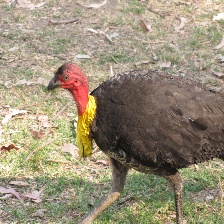
Species: BUSH TURKEY
Scientific name: ALECTURA LATHAMI